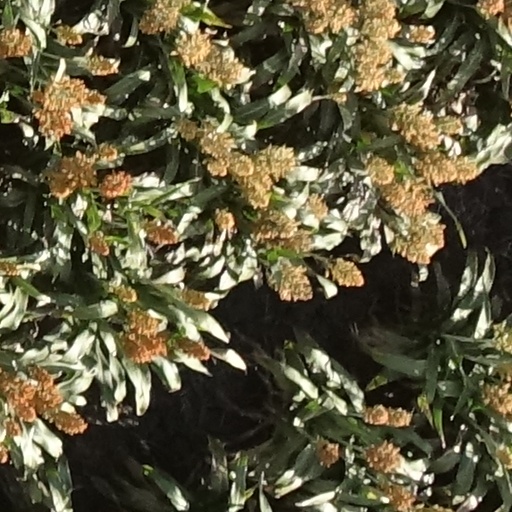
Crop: sorghum